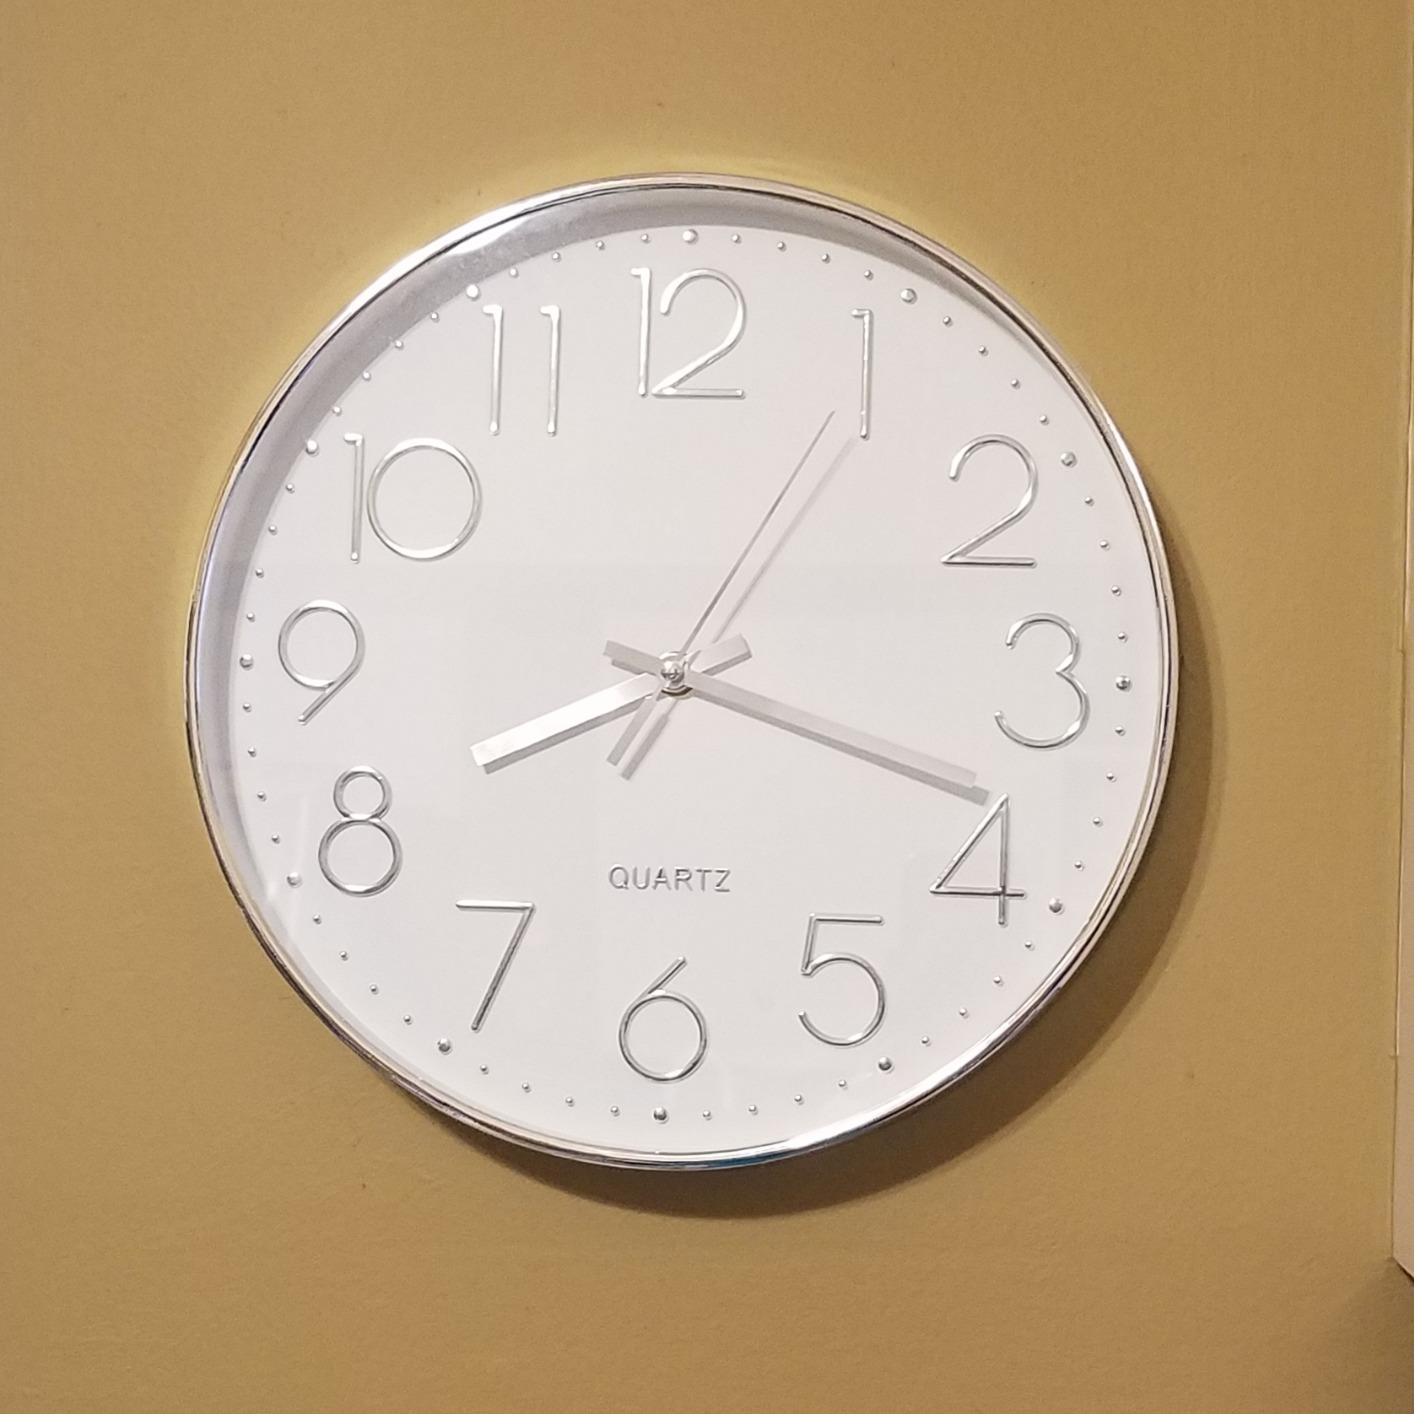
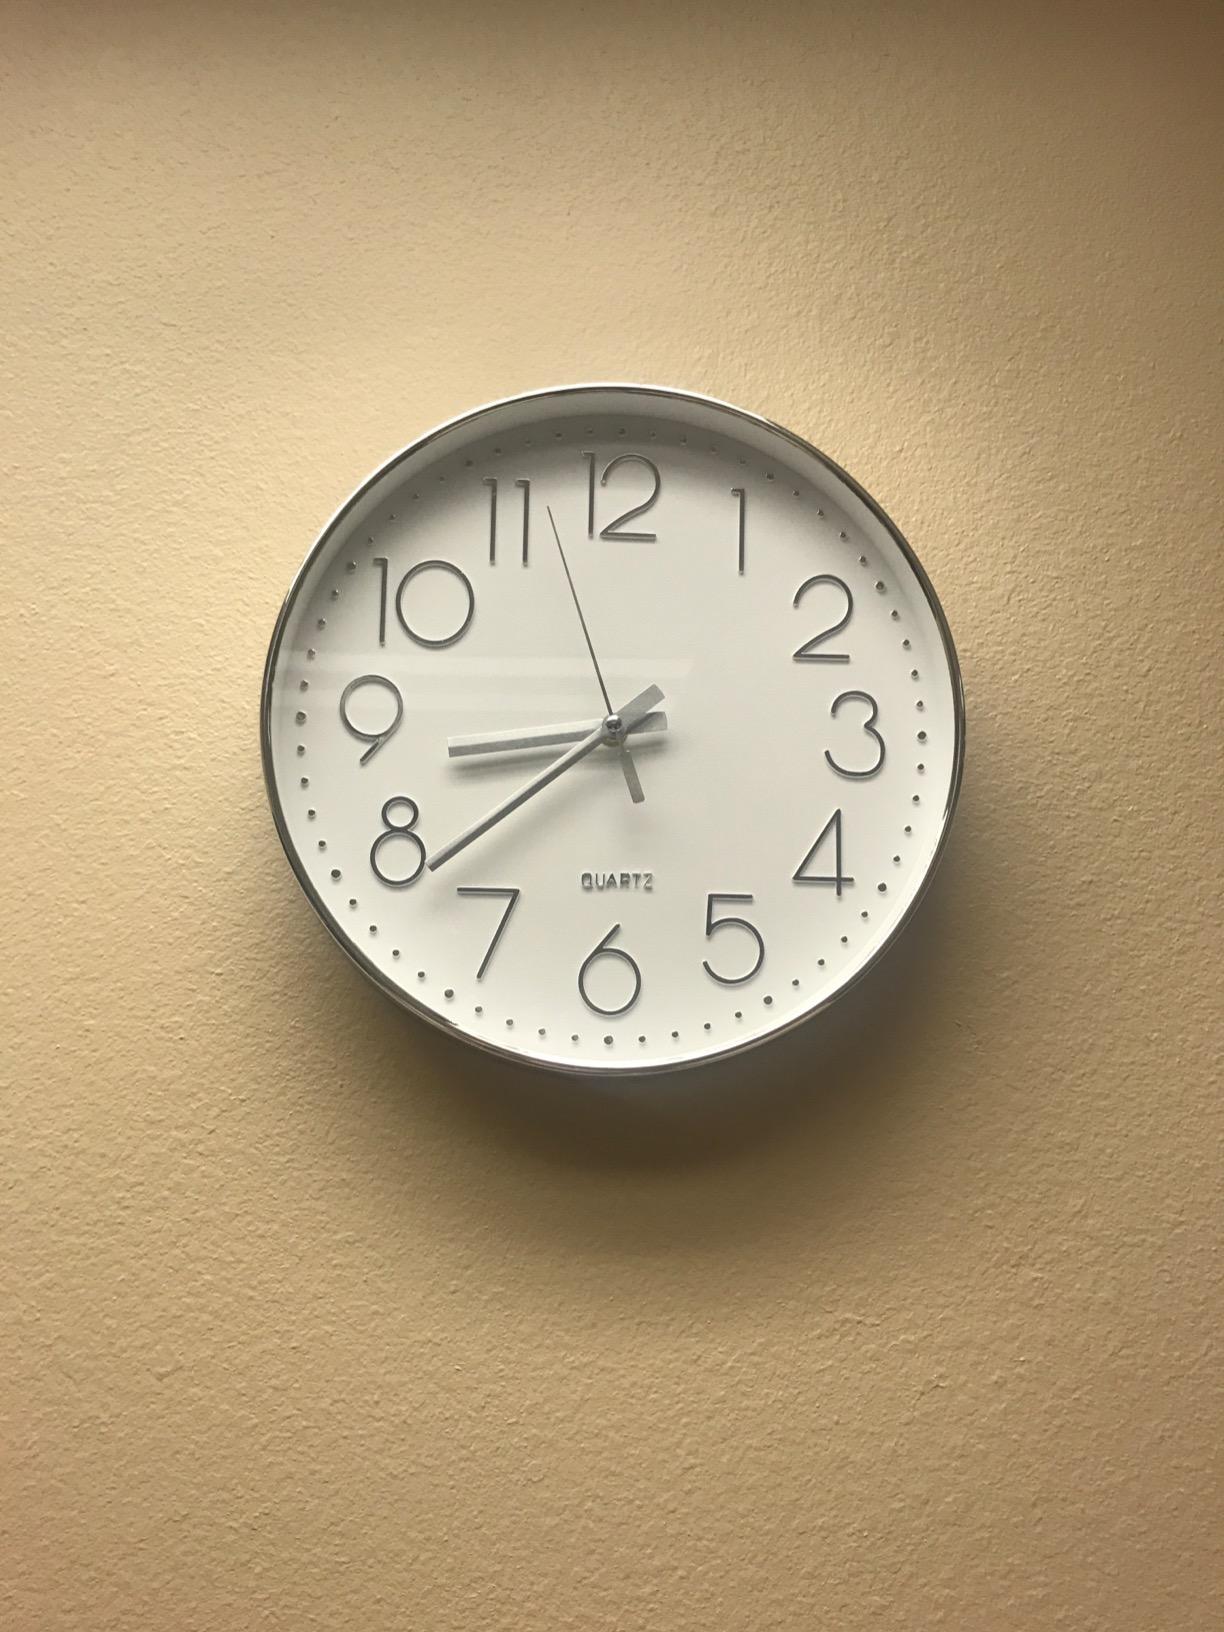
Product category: clock
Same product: yes